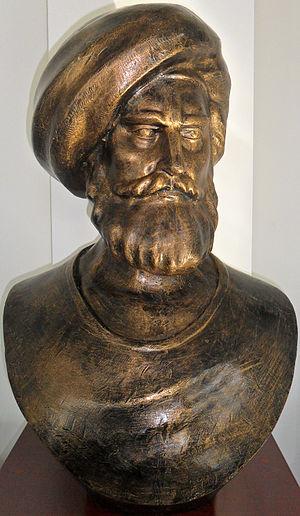
Dragut, connu en Turquie sous le nom de Turgut Reis et, dans les provinces arabes, de Darghouth, aussi connu sous le nom de l'Épée tirée de l'islam? est un célèbre amiral ottoman d'ascendance grecque. Il est né vers 1485 non loin de Bodrum et mort le 23 juin 1565 à Malte. Reconnu pour son génie militaire, il est décrit par un amiral français comme une carte vivante de la Méditerranée, assez habile sur terre pour être comparé aux plus beaux généraux de l'époque : personne n'était plus digne de porter le nom de roi.